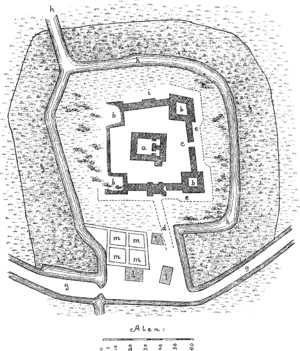
Gurre Slot
Gammel plan fra 1889
Gurre Slot er i dag en ruin. Kun Storetårn er bevaret i 3 meters højde og tæt omkring tårnet er en mindre ringmur med små hjørnetårne bevaret i op til 3,5 meters højde. Alt af den øvrige borg er kun fundamenter, skjult under græsset. Tårnet har ikke haft adgang fra "stueetagen" men kun fra en af de øverste etager, og er en såkaldt donjon, et borgtårn, hvor beboerne kunne være beskyttet, mens kampe rasede udenfor.